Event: Nepal Earthquake
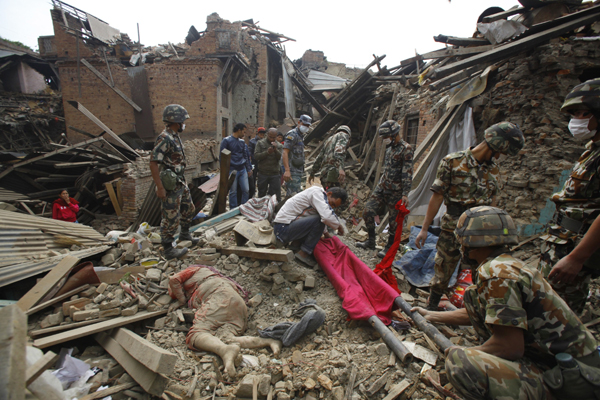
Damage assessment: damage